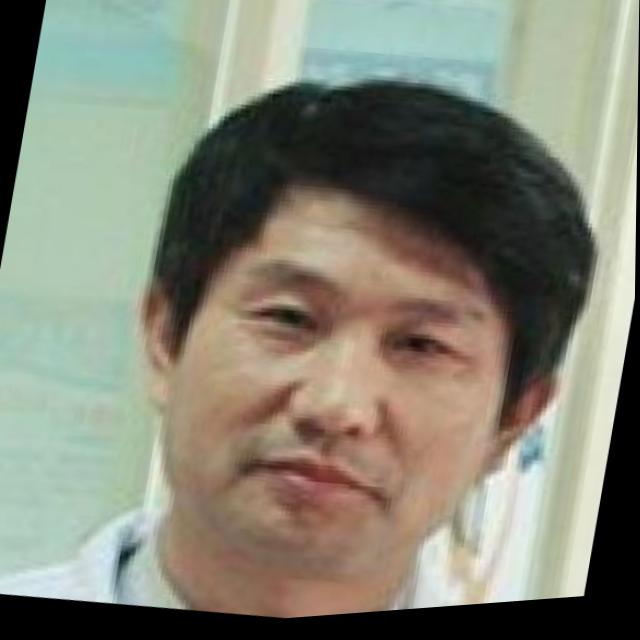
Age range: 21-44